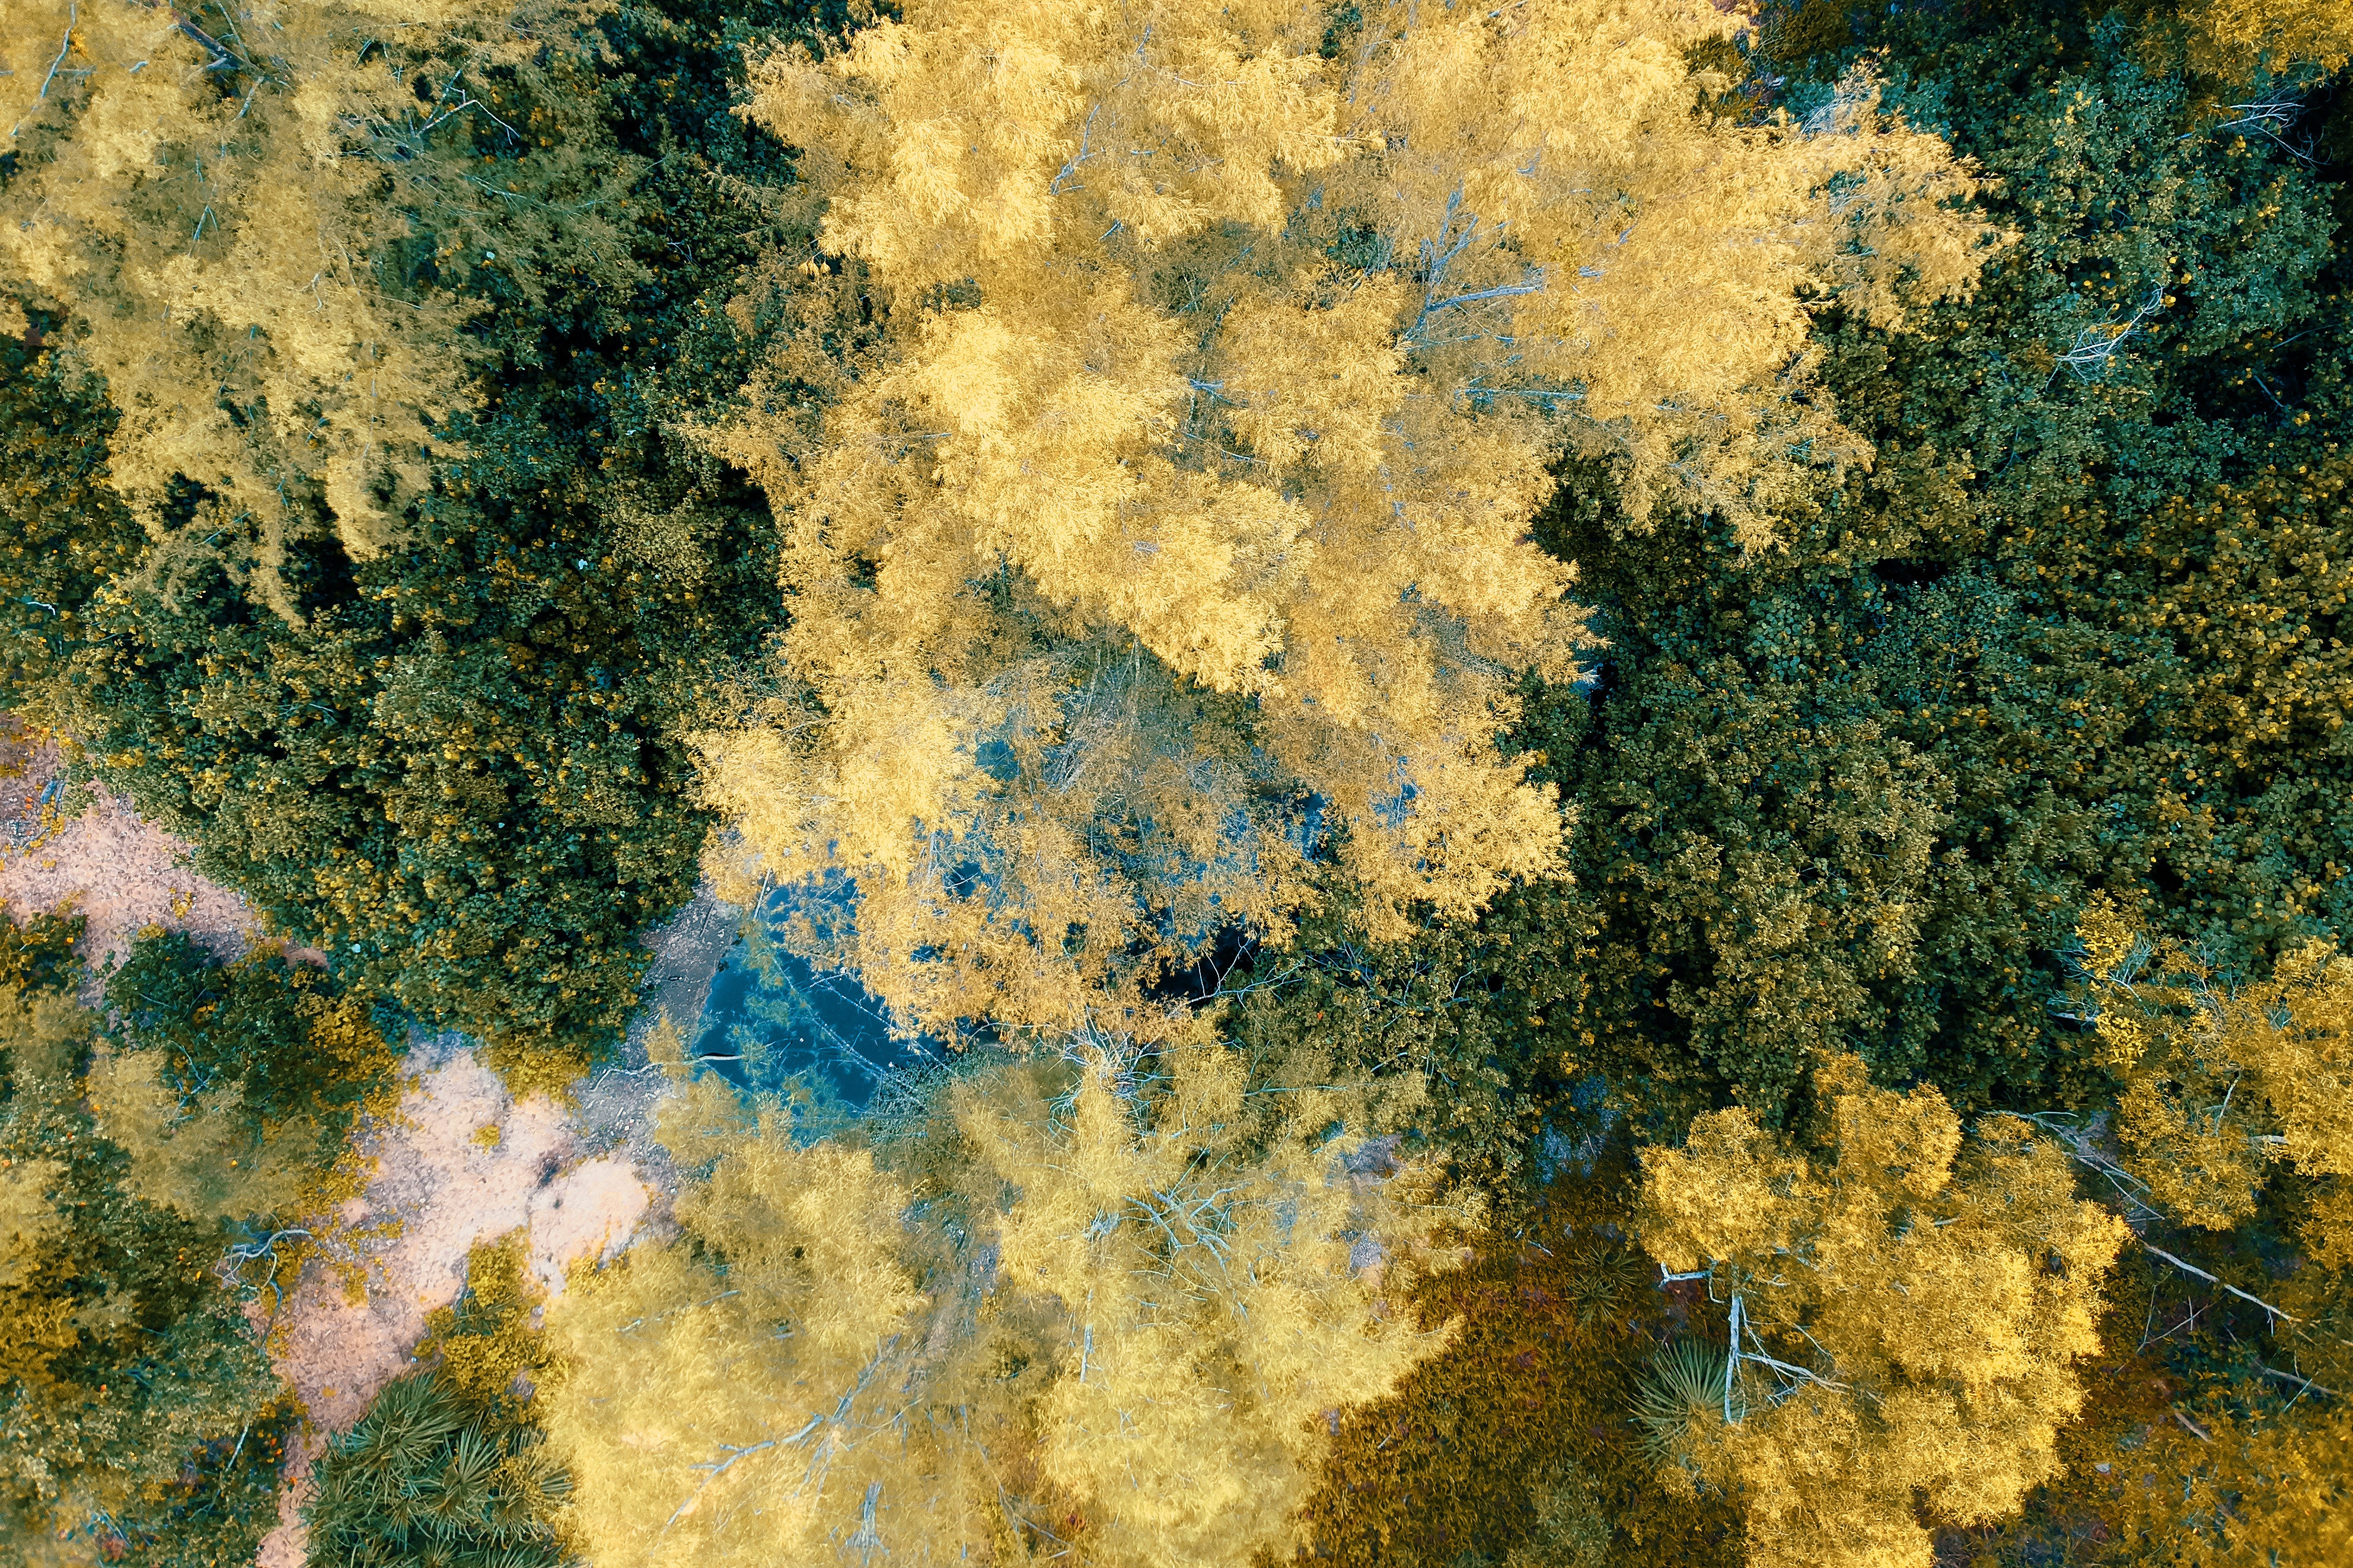
sky, blue, yellow, green, tree, cloud, pattern, plant, painting, space, landscape, meteorological phenomenon, visual arts, reflection, art